Marrabel, South Australia

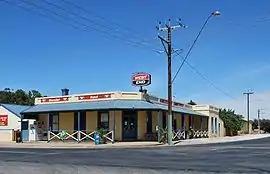
Marrabel Hotel

Marrabel is a township and locality beside the Light River in South Australia's Mid North. It is in the Clare and Gilbert Valleys Council local government area, north west of the state capital, Adelaide. At the 2021 census, Marrabel had a population of 101.